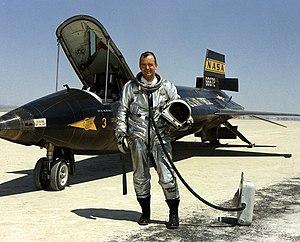
William Harvey Dana est un pilote américain de X-15, né le 3 novembre 1930 et mort le 6 mai 2014.